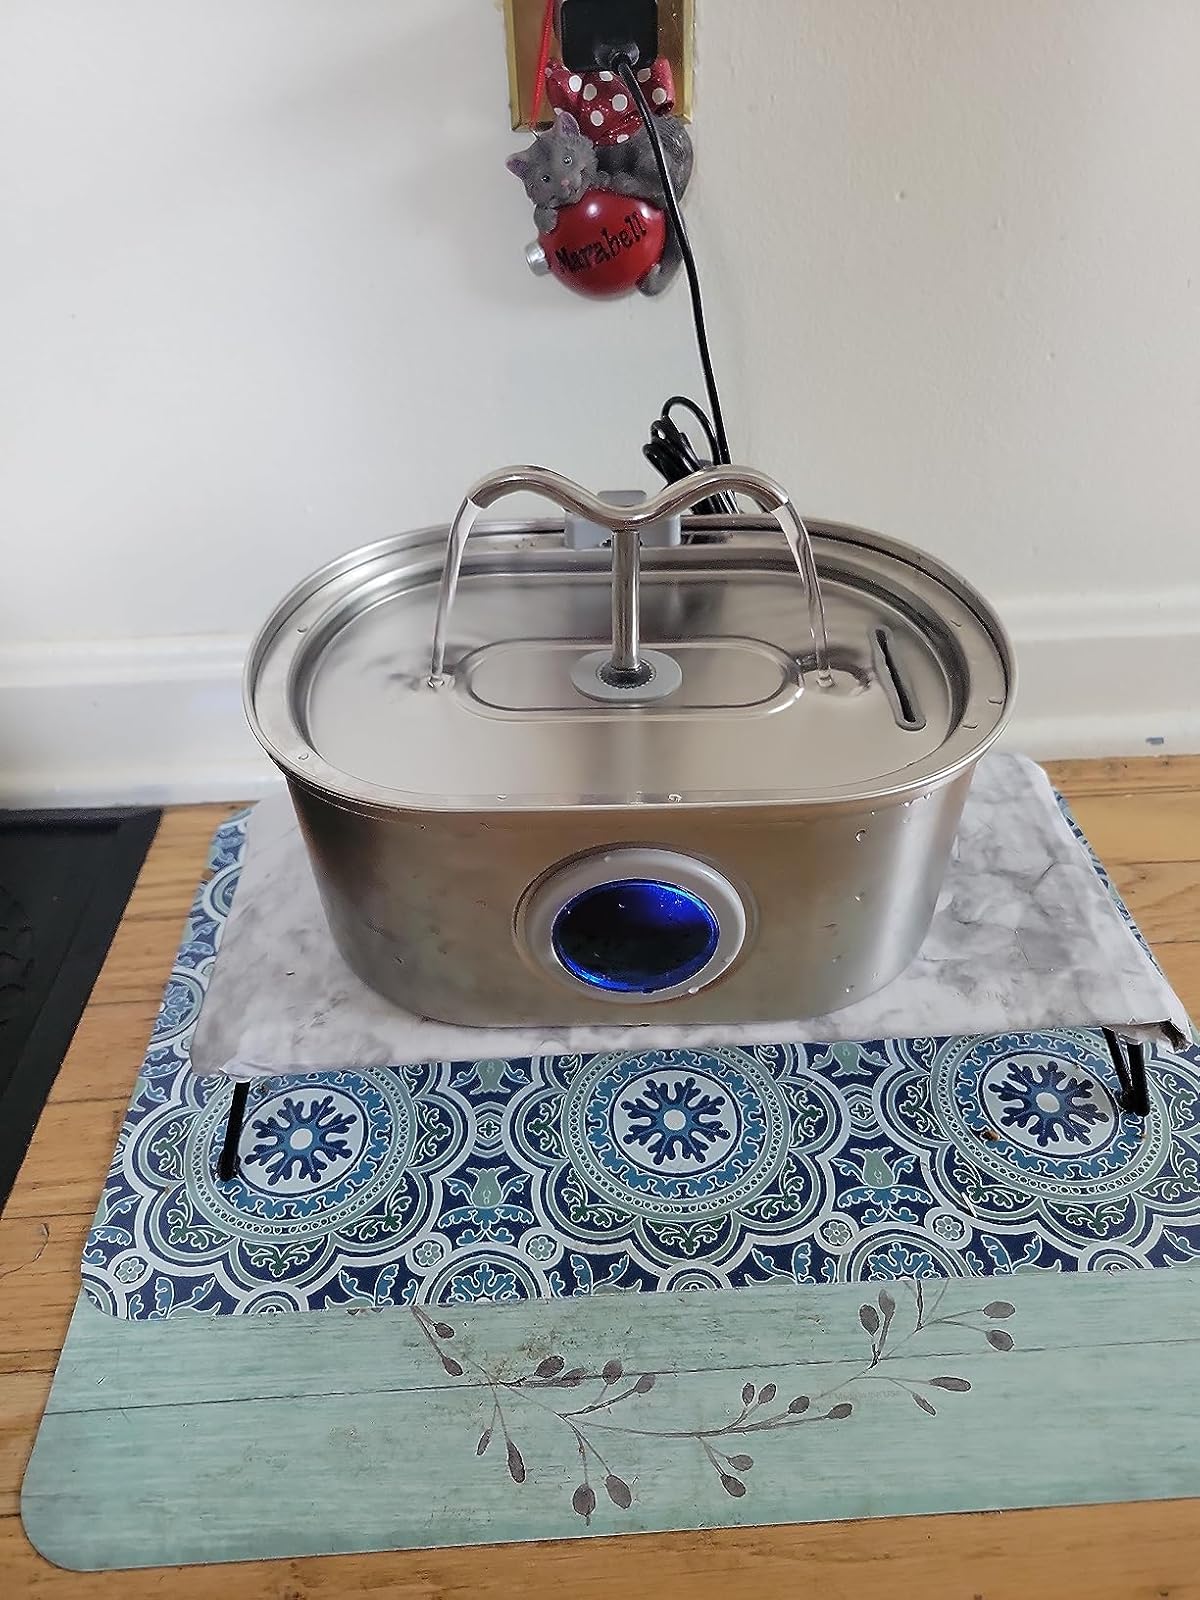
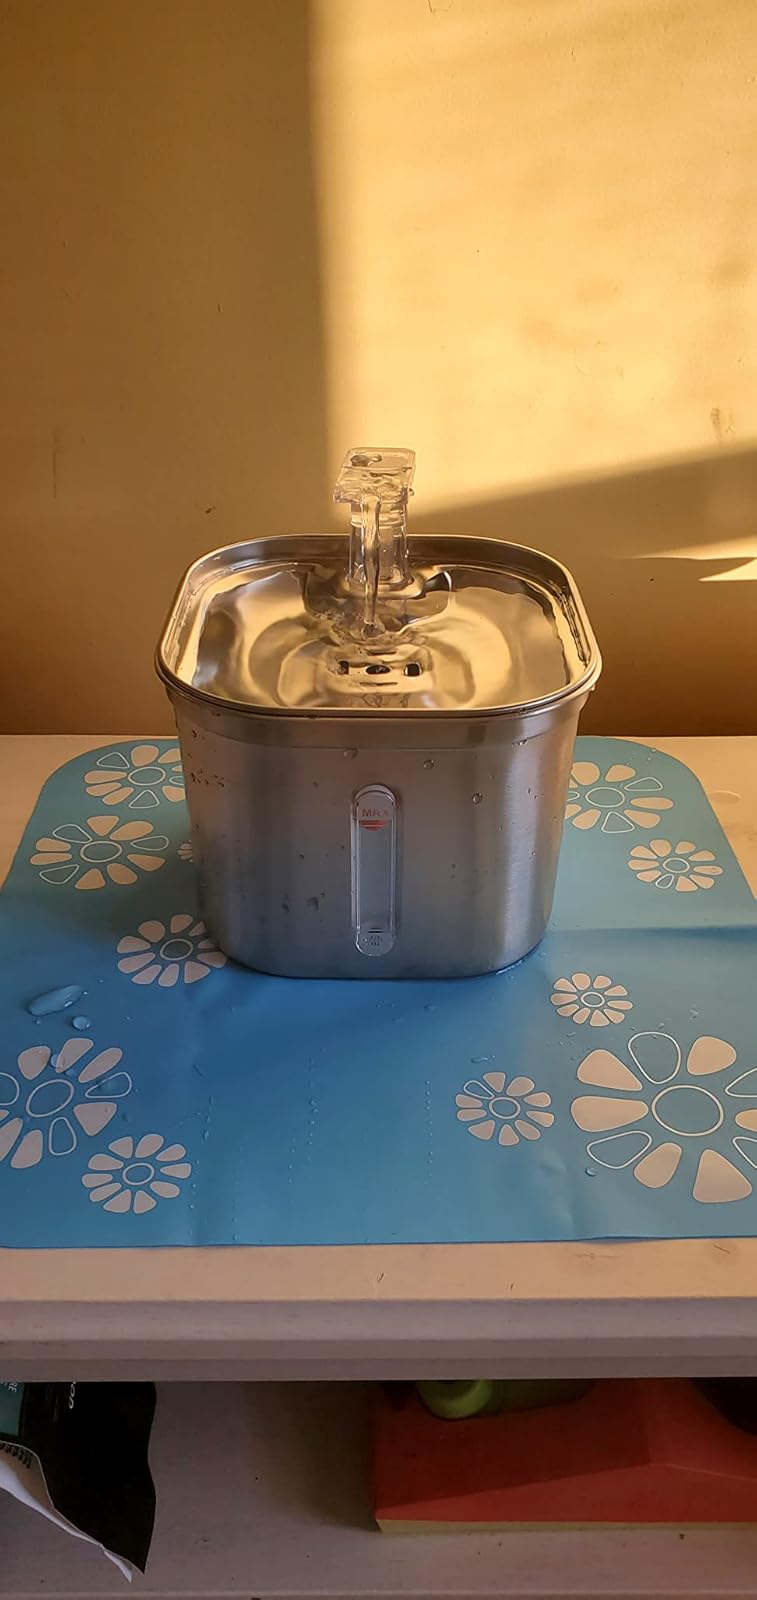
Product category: items_bowl
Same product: no